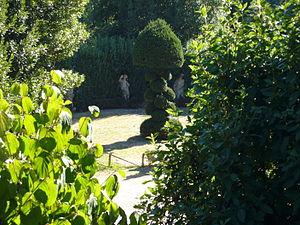
La villa Sciarra est une villa romaine, entourée d'un parc, aujourd'hui public. Elle est située sur le Janicule, dans le rione XIII Trastevere, sur la rive droite du Tibre. Elle tire son nom d'une branche de la famille Colonna, les Colonna di Sciarra qui en ont été propriétaires aux XVIIIᵉ et XIXᵉ siècles.